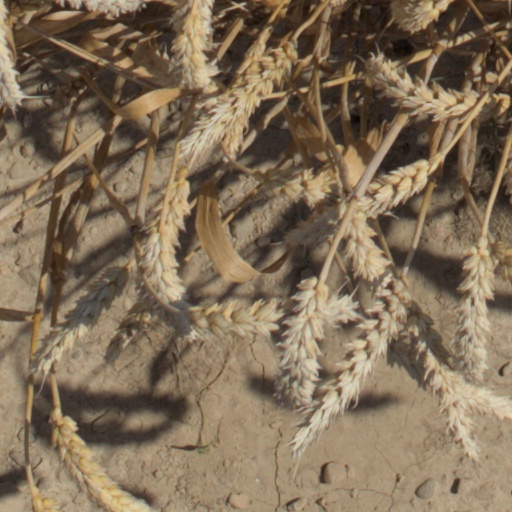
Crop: wheat